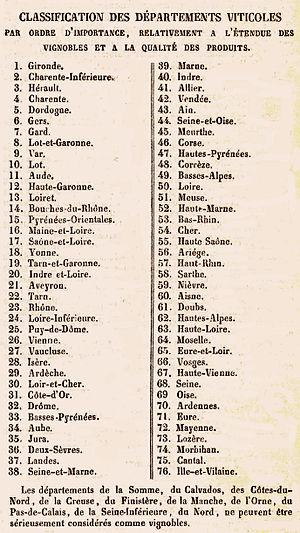
Classement des départements viticoles du Moniteur vinicole du 2 juillet 1856
La révolte des vignerons du Languedoc en 1907 désigne un vaste mouvement de manifestations survenu en 1907, dans le Languedoc et en pays catalan, réprimé par le cabinet Clemenceau. Fruit d'une grave crise viticole survenue au début du XXᵉ siècle, ce mouvement, aussi appelé « révolte des gueux » du Midi, a été marqué par la fraternisation du 17ᵉ régiment d'infanterie de ligne avec les manifestants, à Béziers.
L’histoire de la vigne et du vin est si ancienne qu’elle se confond avec l'histoire de l’humanité. La vigne et le vin ont représenté un élément important des sociétés, intimement associés à leurs économies et à leurs cultures. Le vin synonyme de fête, d'ivresse, de convivialité, qui a investi le vaste champ des valeurs symboliques, est aujourd'hui présent dans la plupart des pays du monde. Son existence est le fruit d’une longue histoire mouvementée.
Une carte des vins nomme généralement un menu particulier présentant une sélection de vins proposés à la vente dans un restaurant. Ce type de sélection tire ses origines de l'antiquité et a évolué au fil des siècles vers des listes de vins proposées tant par un producteur, qu'un négociant ou un détaillant. La carte des vins - et particulièrement celles proposées en restauration - reflète toujours le choix subjectif de celui qui l'a ordonnancée.